Ulster Volunteer Force

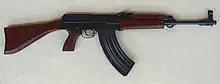
The UVF received large numbers of Czechoslovak Sa vz. 58 automatic rifles in the 1980s

In 1974, hardliners staged a coup and took over the Brigade Staff. This resulted in a sharp increase in sectarian killings and internecine feuding, both with the UDA and within the UVF itself. Some of the new Brigade Staff members bore nicknames such as "Big Dog" and "Smudger". Beginning in 1975, recruitment to the UVF, which until then had been solely by invitation, was now left to the discretion of local units.